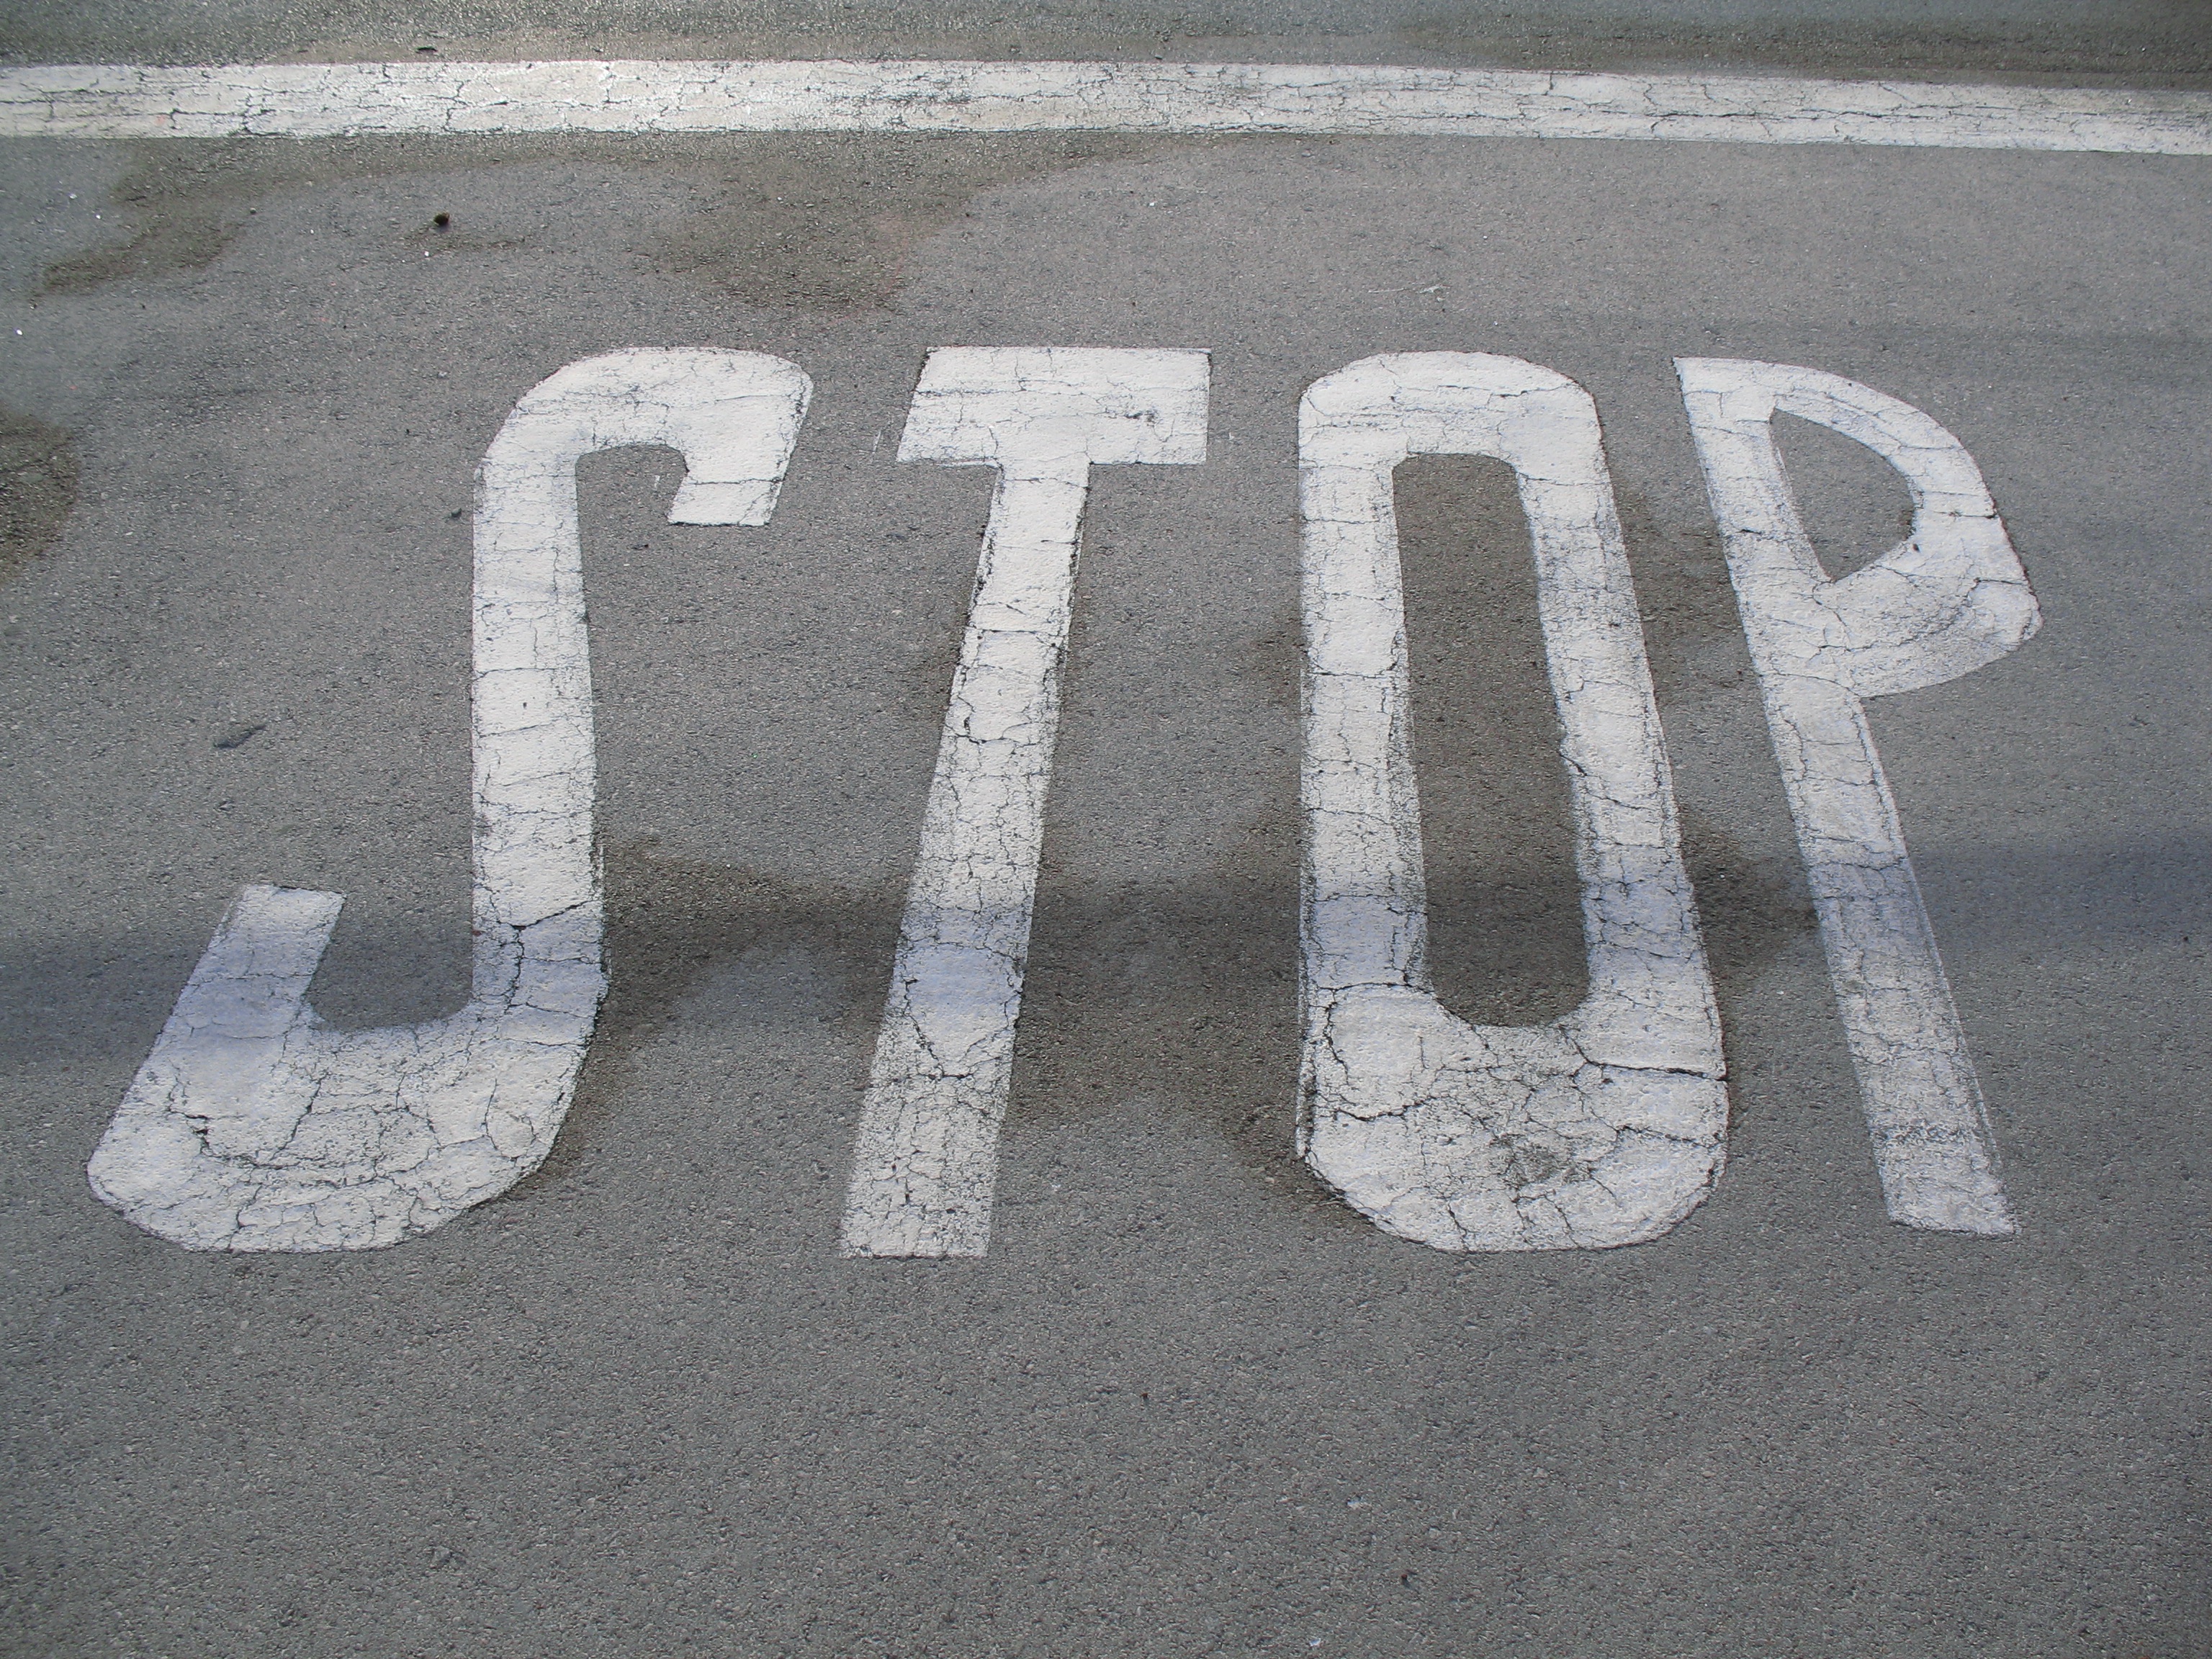
road, white, number, asphalt, sign, signal, lane, material, font, cars, stop, shape, pedestrian crossing, road surface, house numbering